Katsuren Castle

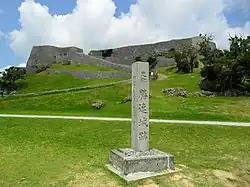
Ruins of Katsuren Castle

is a Ryukyuan "gusuku" in Uruma, Okinawa. In 2000, Katsuren Castle was designated as a World Heritage Site, as a part of the Gusuku Sites and Related Properties of the Kingdom of Ryukyu.